Daur Akhvlediani

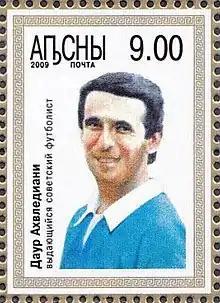
Akhvlediani on a 2009 stamp of Abkhazia

Daur Akhvlediani (10 October 1964 – 22 September 1993) was an Abkhaz professional football player. He took part in the War in Abkhazia (1992–93), subsequently died and was posthumously awarded the order Hero of Abkhazia, the highest honorary title of the disputed territory of Abkhazia.